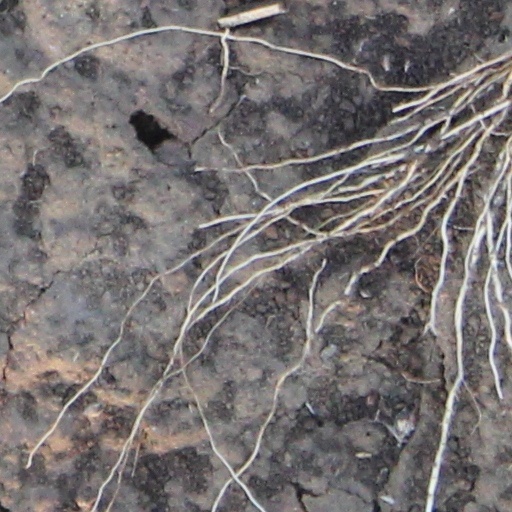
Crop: wheat